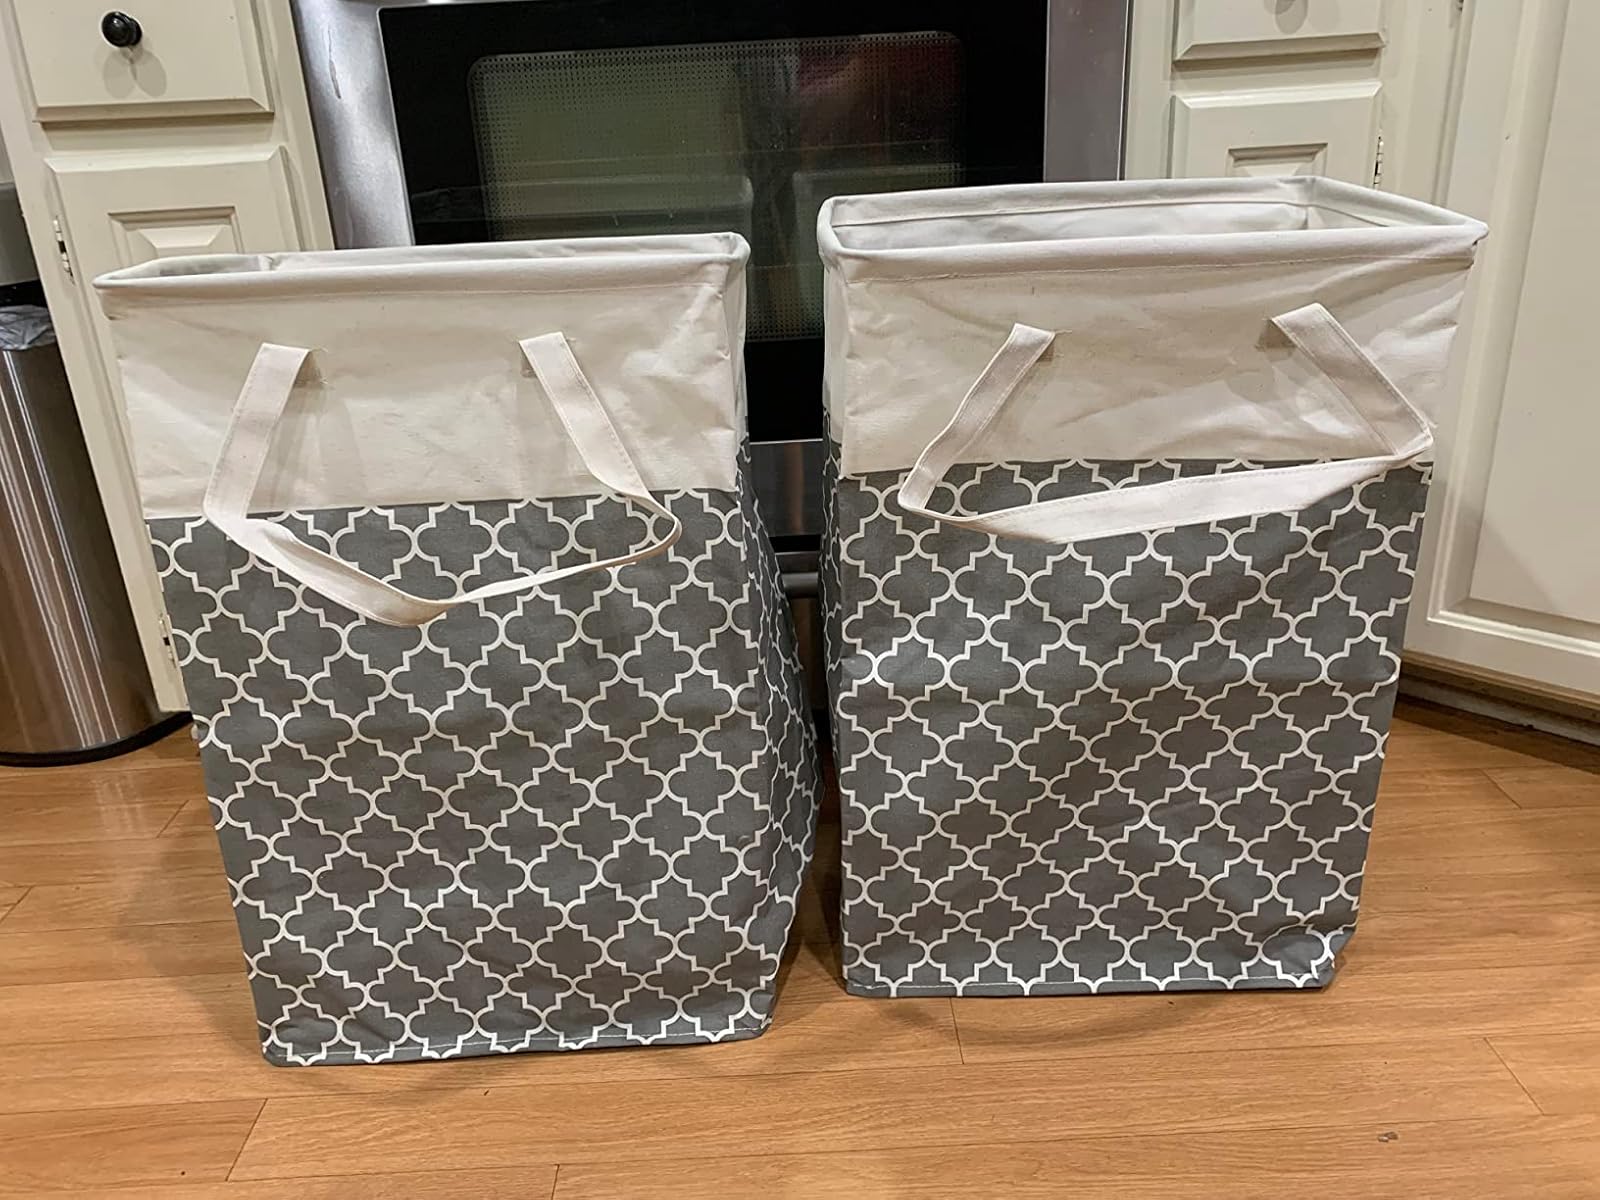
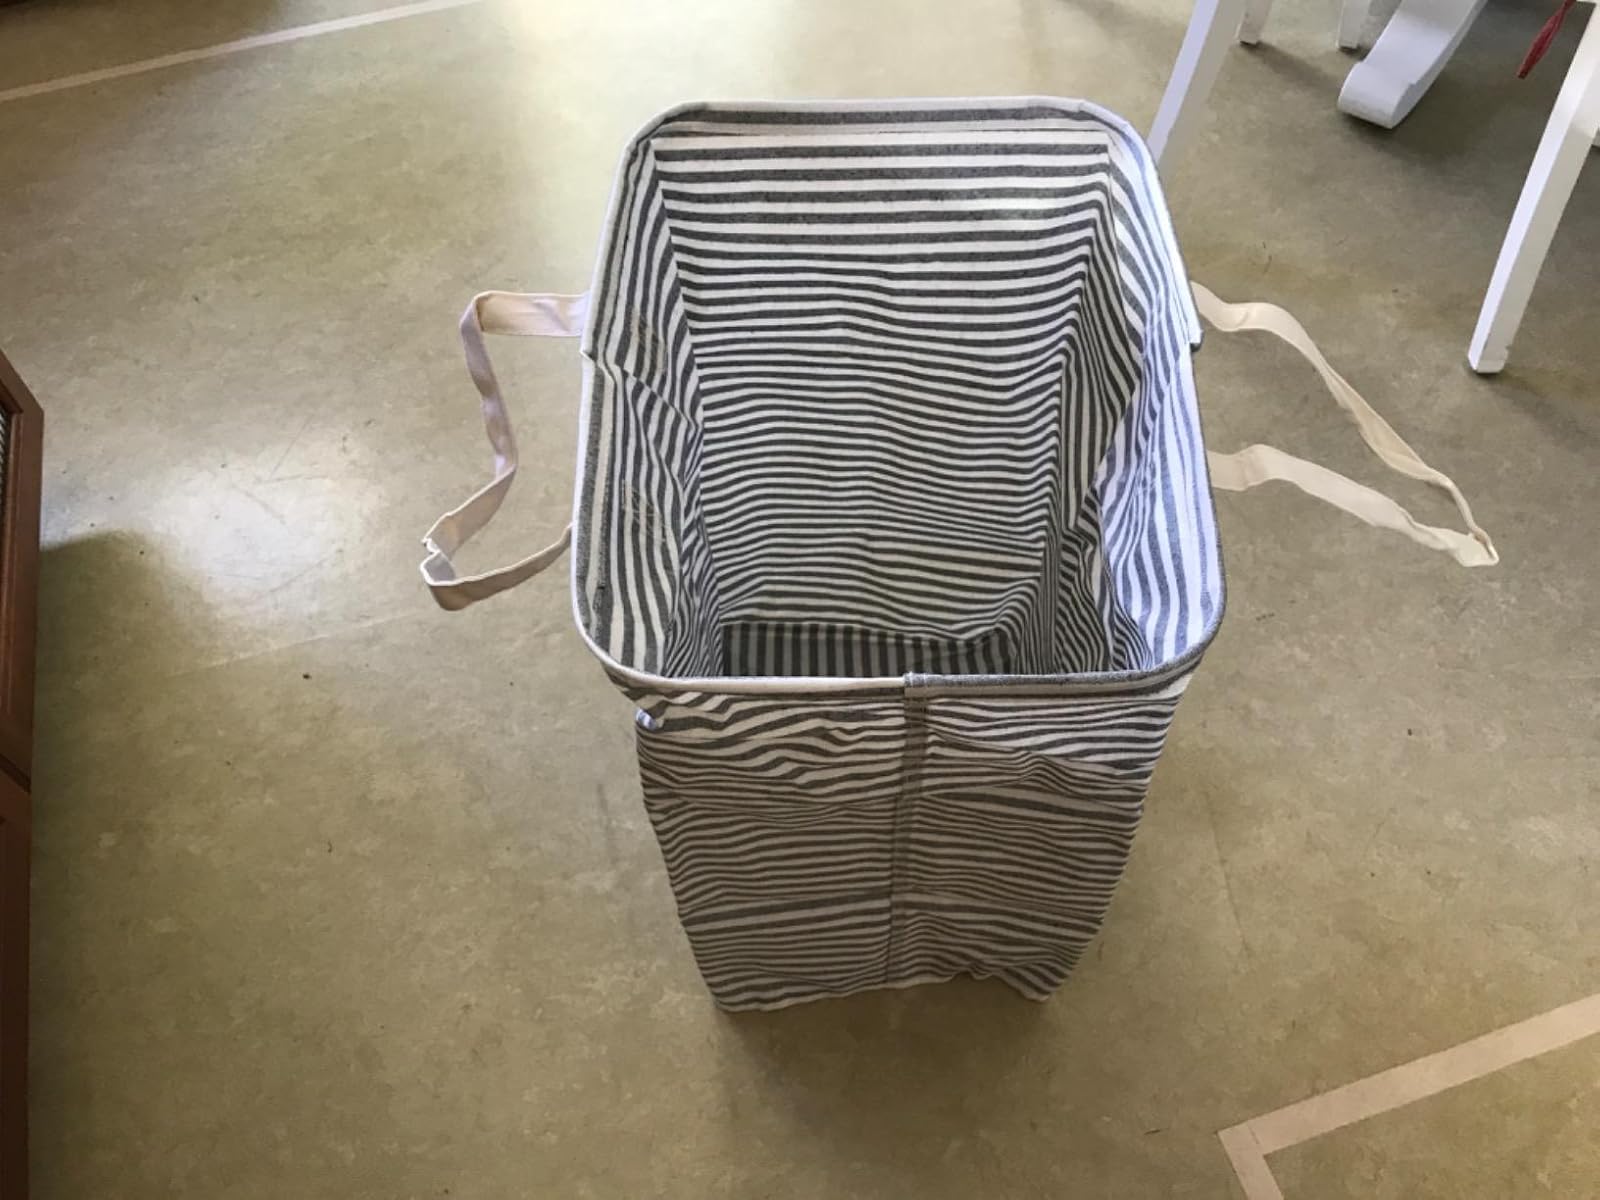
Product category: items_hamper
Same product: no